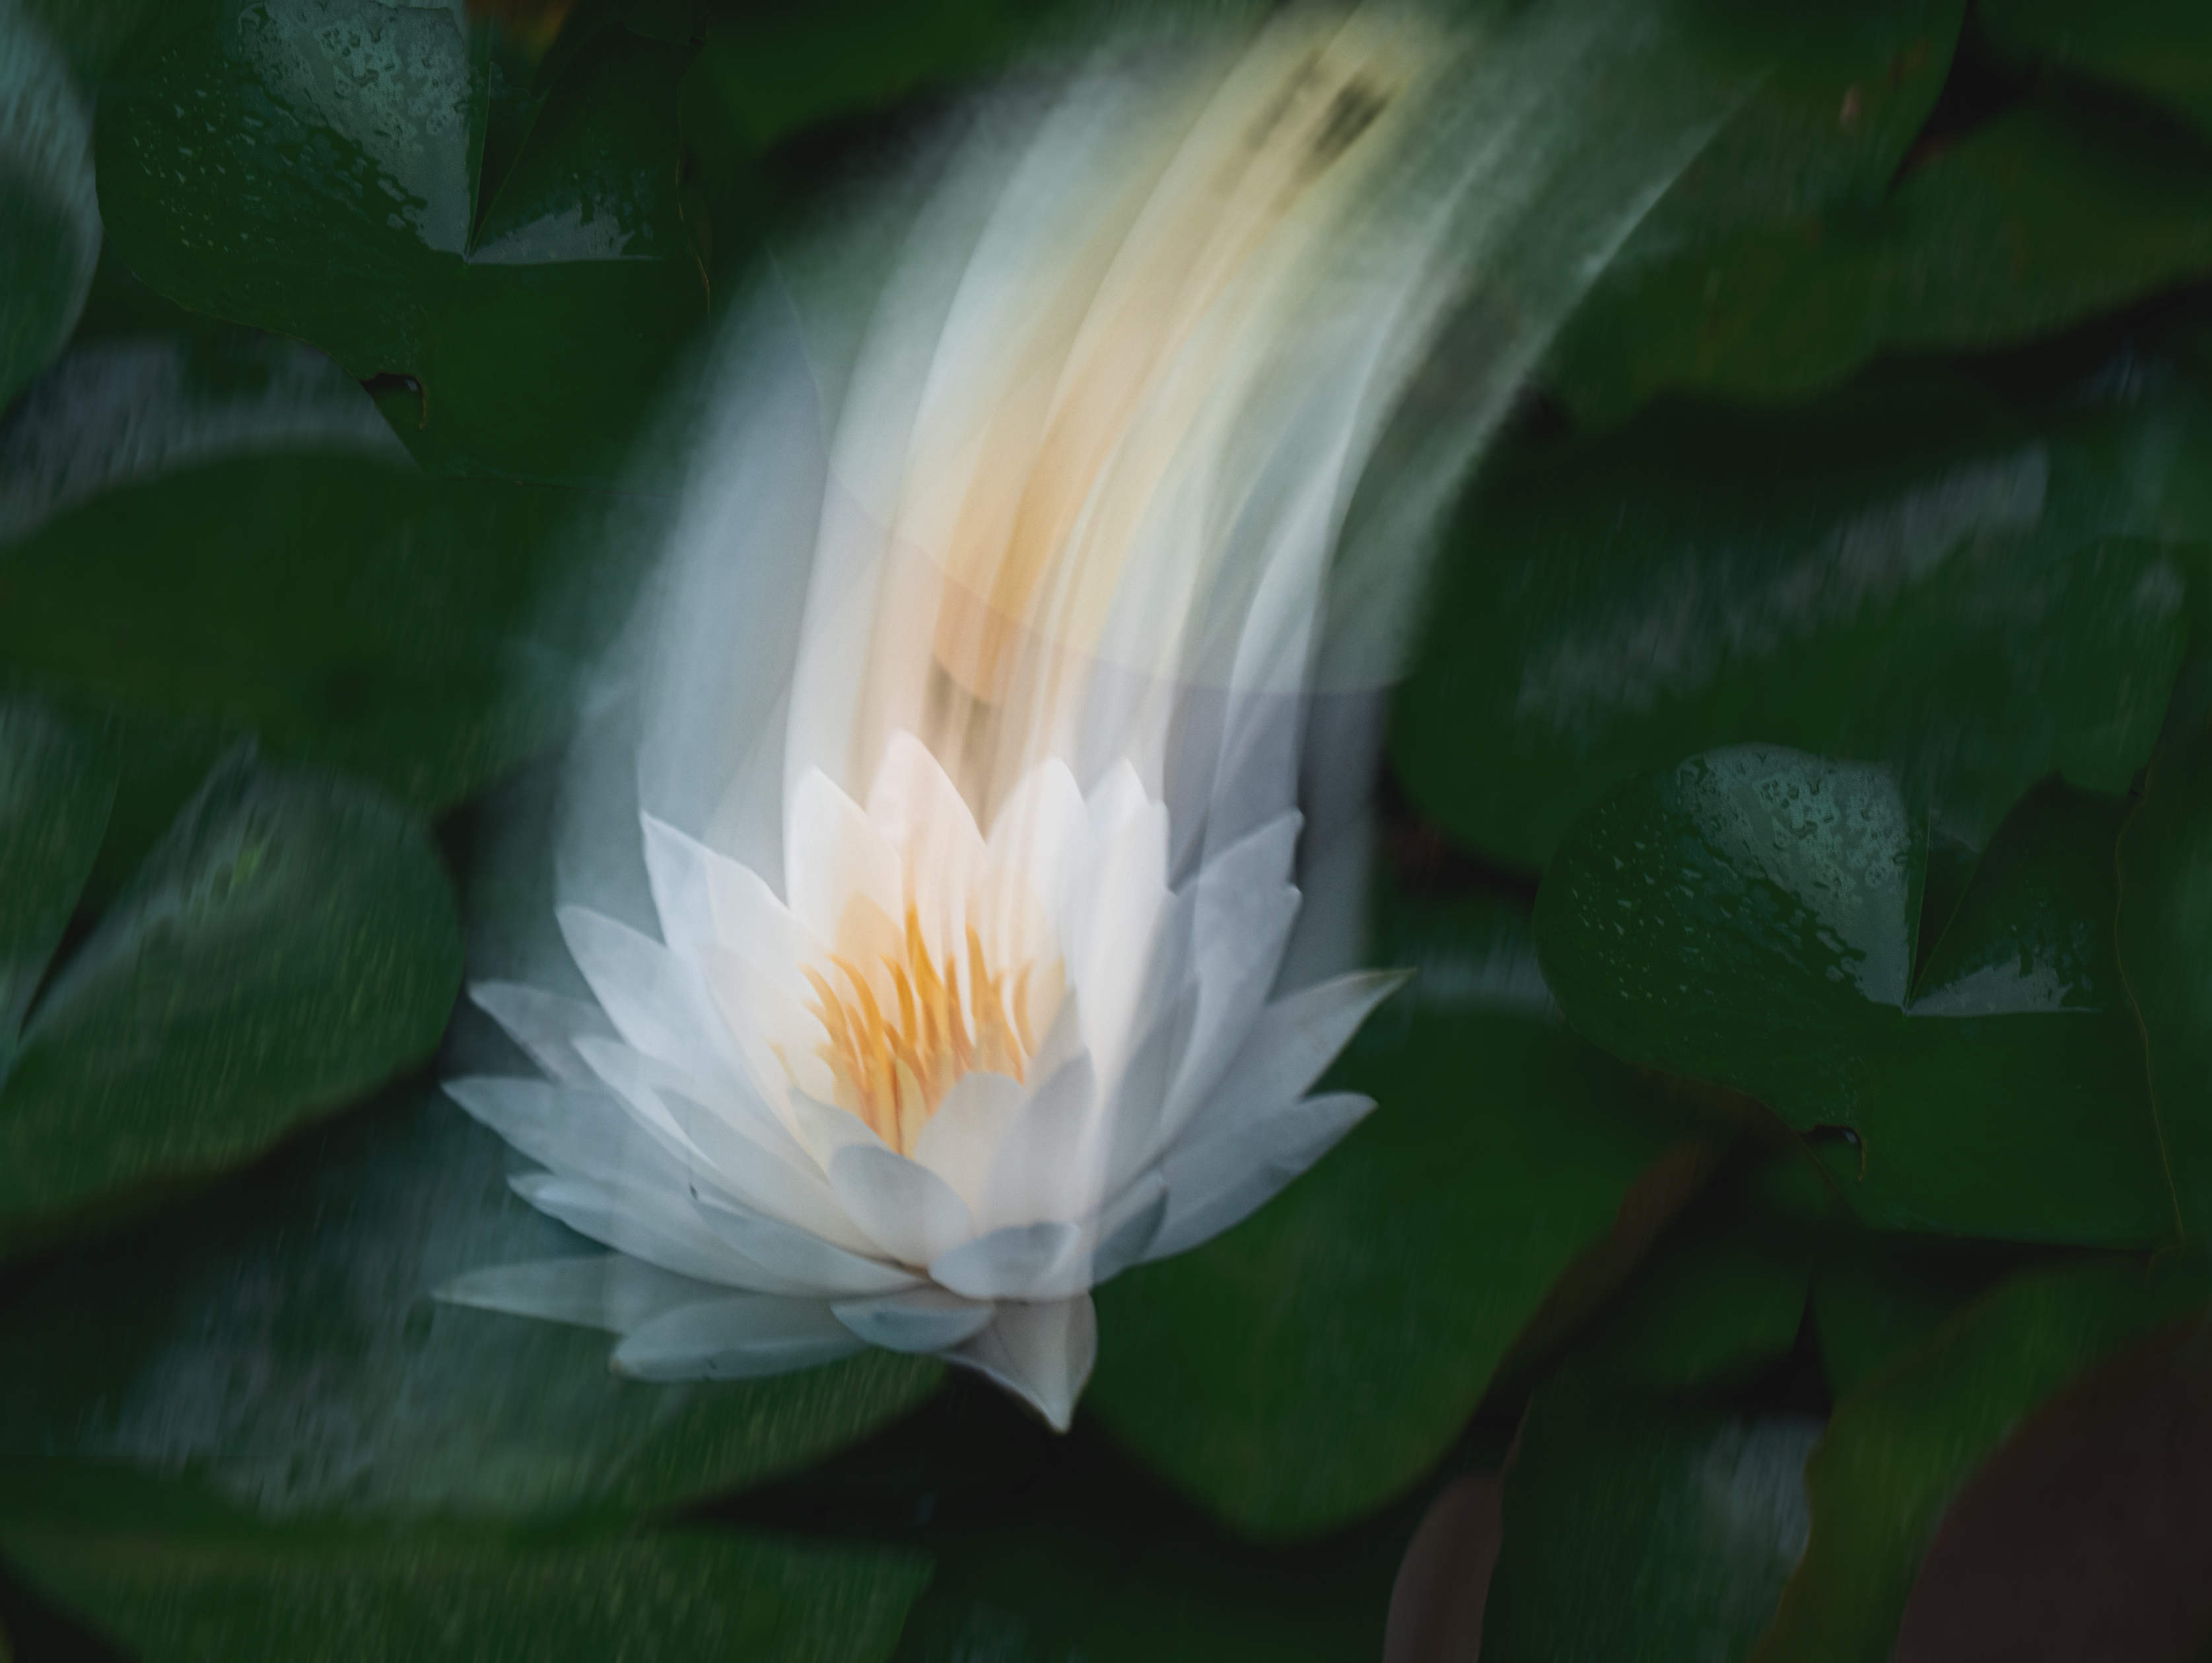
water, lily, flower, plant, lotus, fluid, petal, sacred lotus, terrestrial plant, aquatic plant, lotus family, fragrant white water lily, annual plant, close up, liquid, proteales, pollen, macro photography, grass, flowering plant, water lily, glass, still life photography, landscape, plant stem, wildlife, lily family, dicotyledon, reflection, wildflower, herbaceous plant, vascular plant, darkness